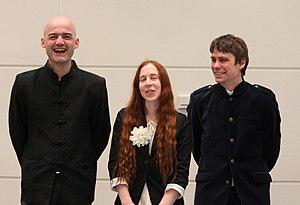
Cécile Corbel et son groupe de musiciens pendant un concert fait à Tôkyô dans le cadre de la St-Yves 2010
Cécile Corbel, née le 28 mars 1980 à Pont-Croix, est une harpiste, auteure-compositrice-interprète et chanteuse française d'expression bretonne et japonaise. Avec sa harpe celtique, elle a commencé par interpréter le répertoire traditionnel celtique, avant de composer ses propres mélodies. Ses influences sont multiples, en passant du folk aux musiques du monde, de la musique classique à la musique contemporaine.